Nicole Hollander

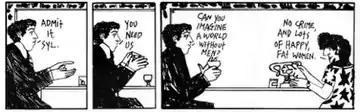
Nicole Hollander's "Sylvia" from "The Whole Enchilada" (1982)

Born in Chicago, Illinois, Hollander is the daughter of Shirley Mazur Garrison and Henry Garrison, a labor activist and member of the carpenters union. Growing up in a working-class Chicago neighborhood, she was educated in Chicago public schools. She earned a B.F.A. from the University of Illinois at Urbana-Champaign in 1960 and an M.F.A. from Boston University in 1966. Her marriage to Hungarian sociologist Paul Hollander ended in a 1962 divorce.